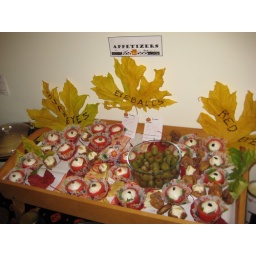
mozzarella balls in cored and halfed roma tomatoes with olive slivers for the pupil and sliced green onion skins for the lashes.